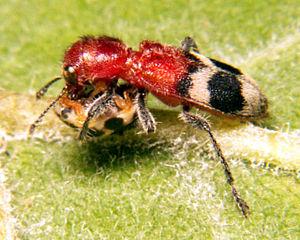
S'il n'existait pas de mécanismes naturels de régulation, les animaux prédateurs pourraient théoriquement faire disparaître toutes leurs proies, puis disparaître eux-mêmes faute de nourriture.